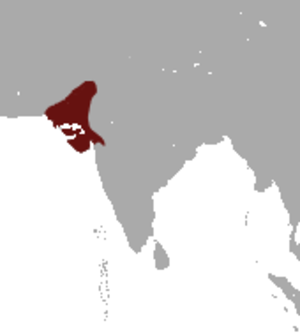
Cette liste commentée recense la mammalofaune de l'Inde et des îles asiatiques appartenant à l'Inde par genre, famille et ordre.